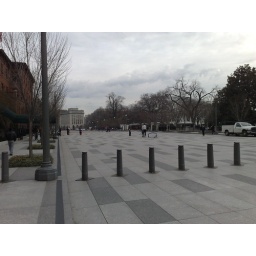
On Sundays you'll often find a group of guys playing street hockey in front of the white house